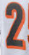
Number: 2